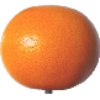
Label: pink_grapefruit